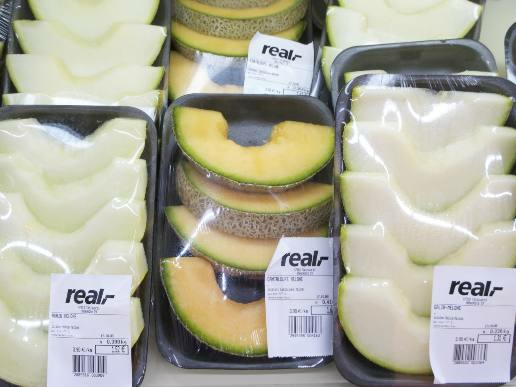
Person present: No